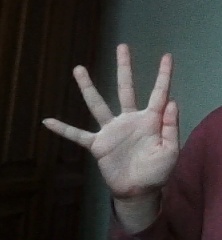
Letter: sheen